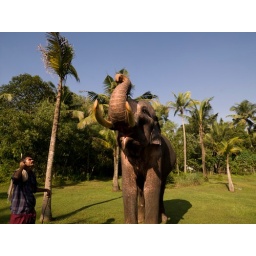
man standing beside elephant